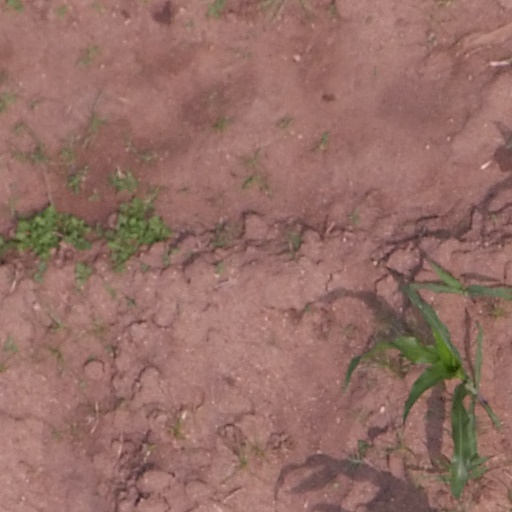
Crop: maize; corn